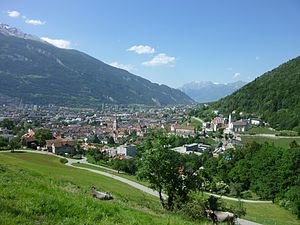
Chur
Chur er hovedbyen i den schweiziske kanton Graubünden.